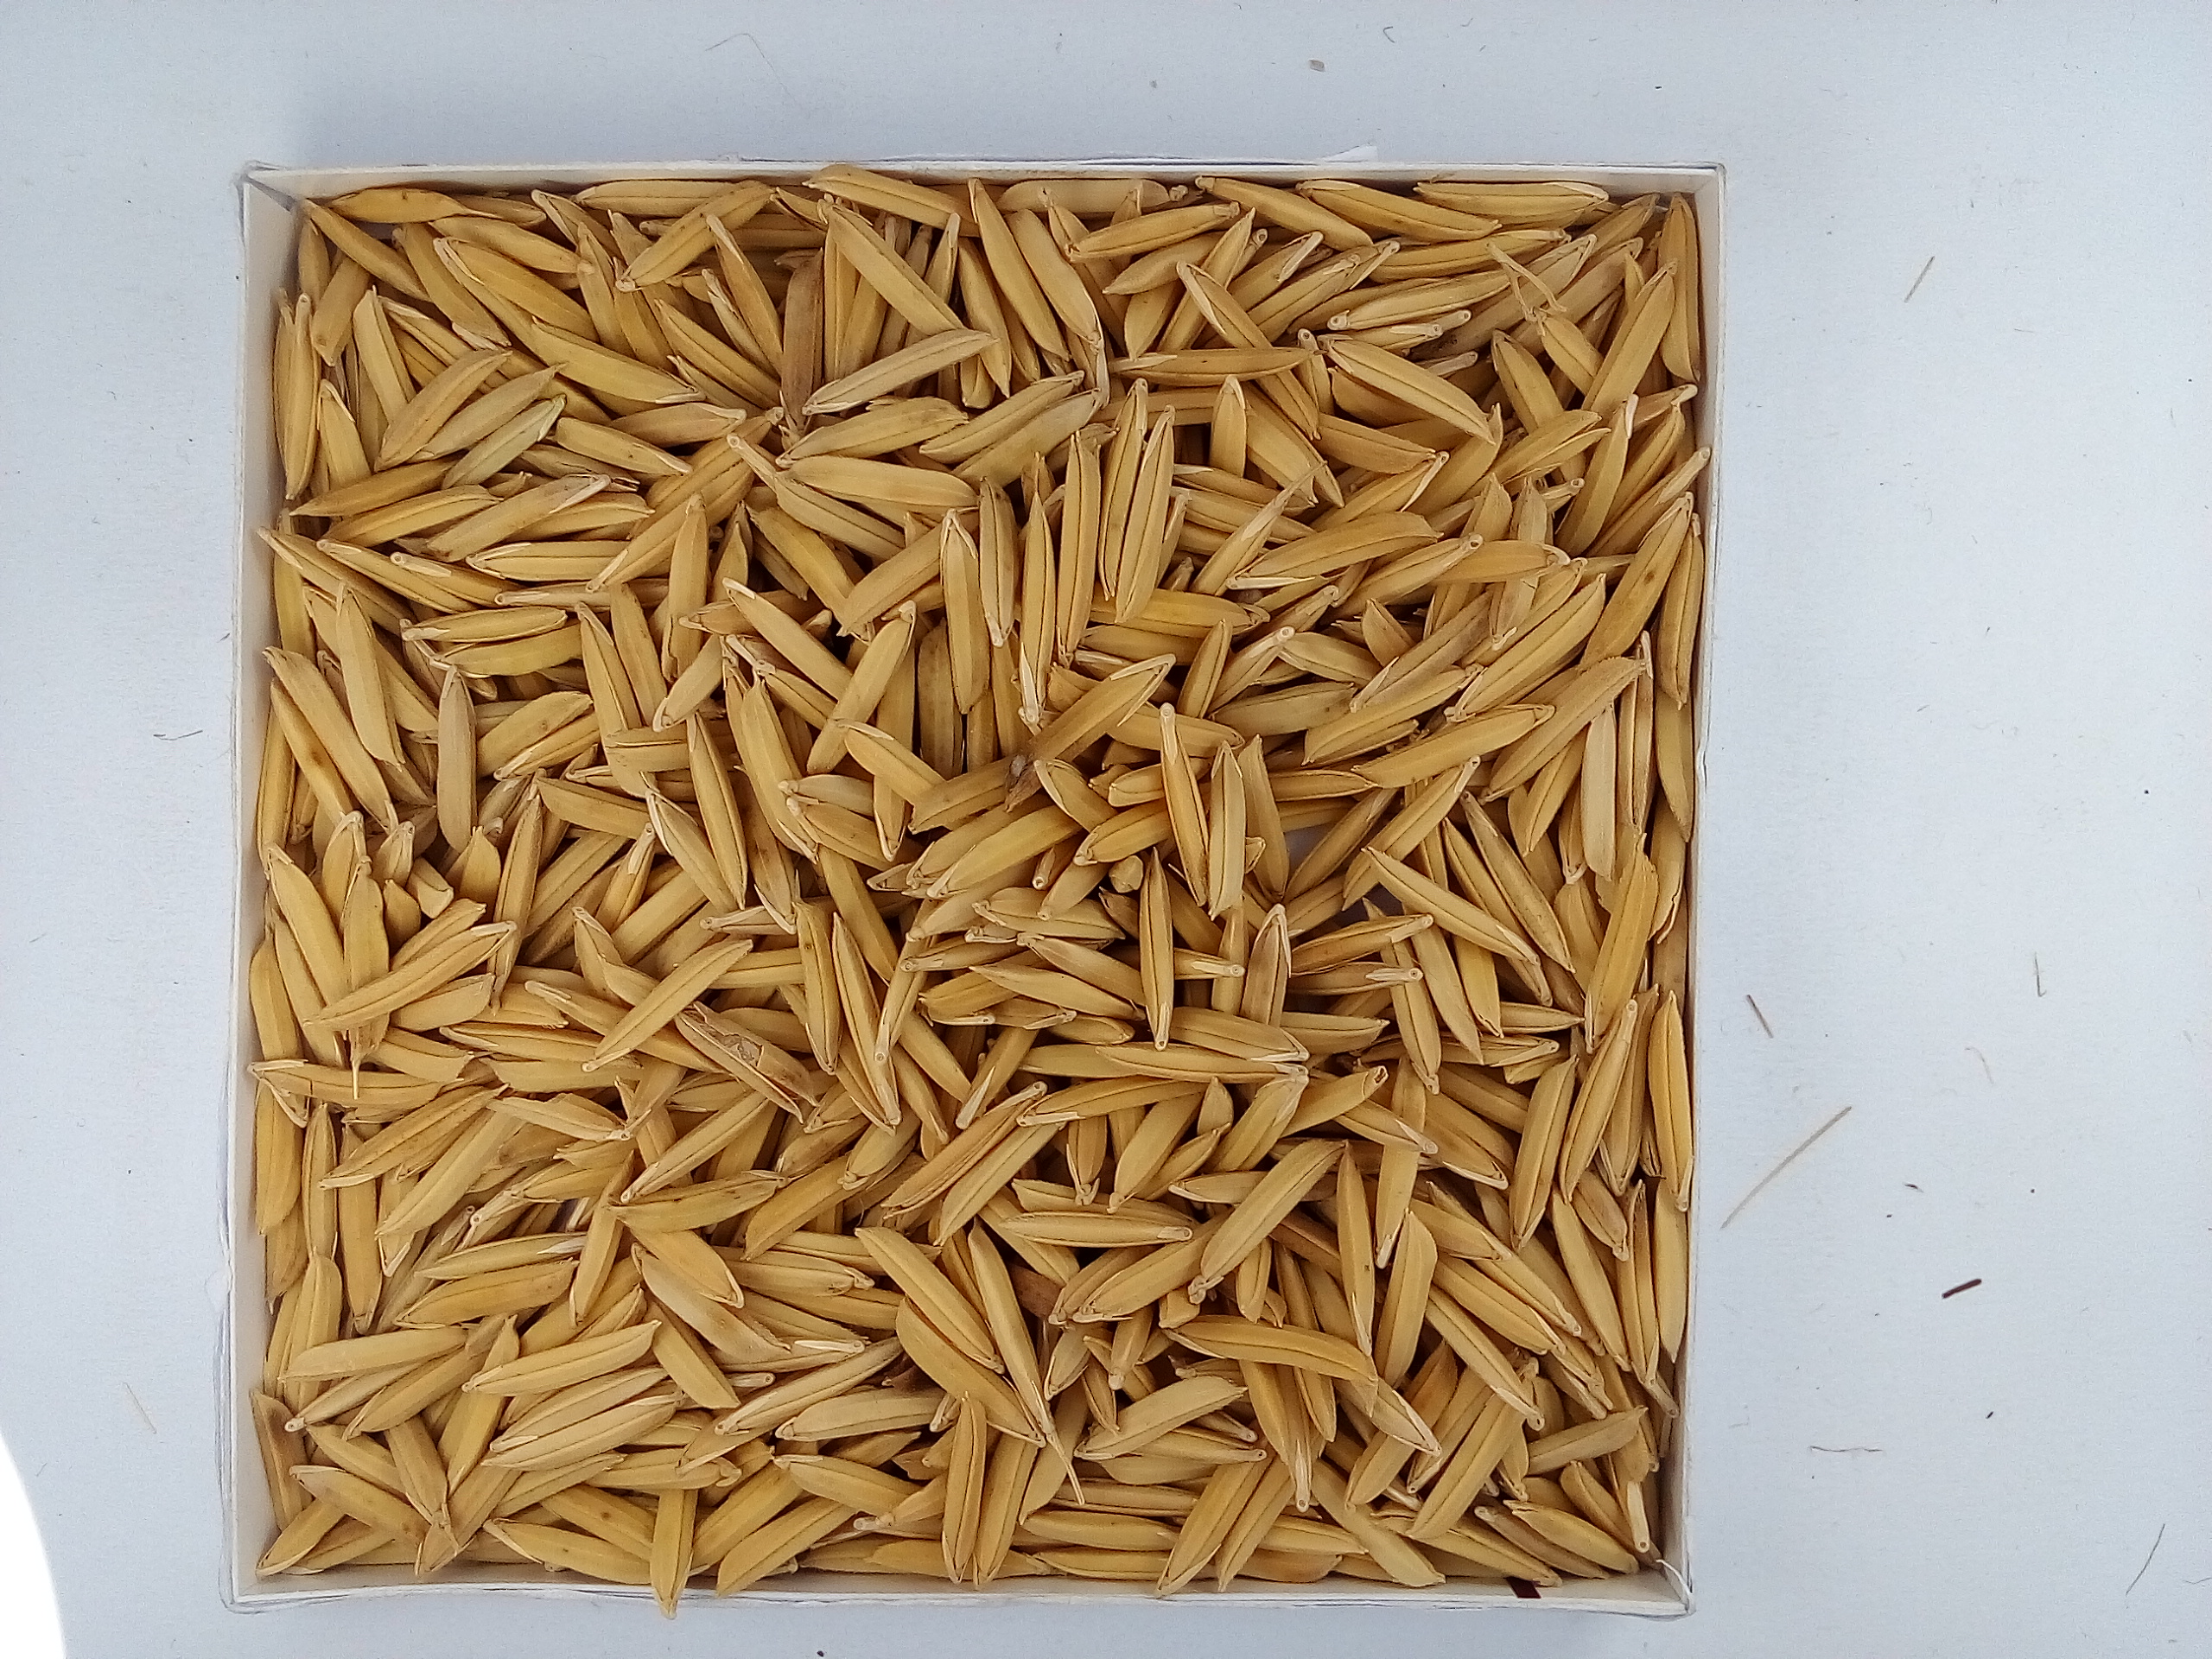
Rice seed variety: Unknown